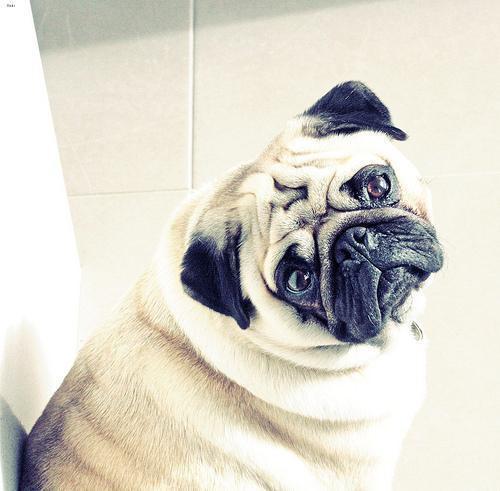
pug